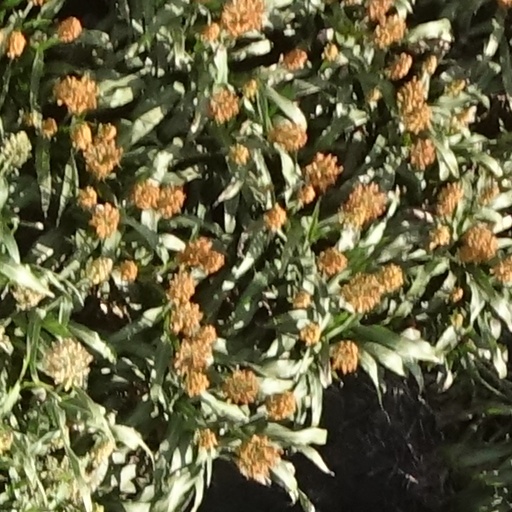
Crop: sorghum